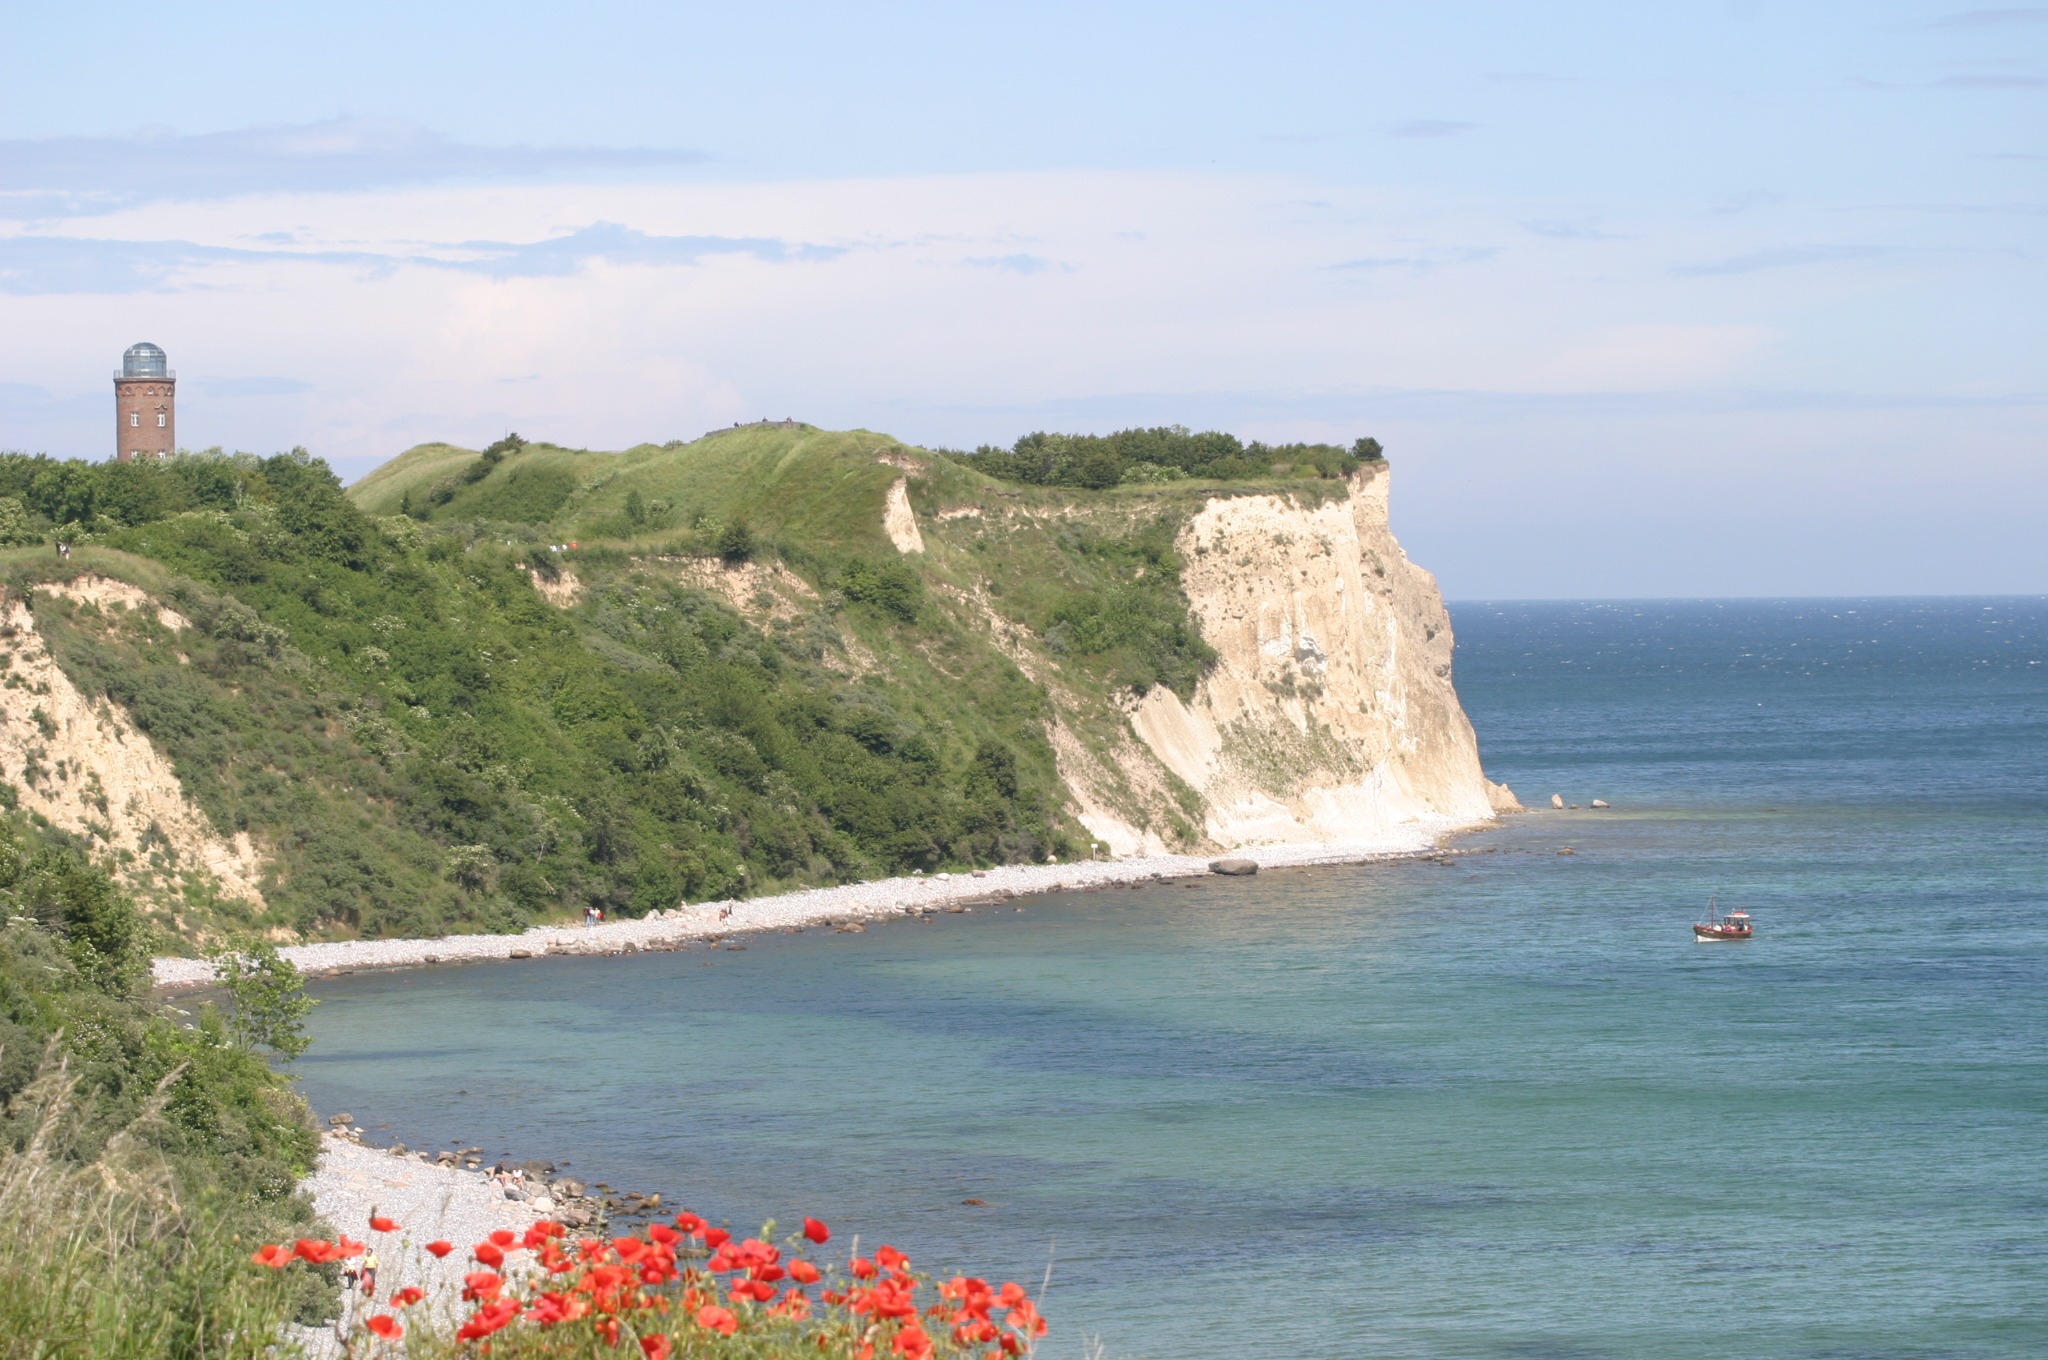
beach, sea, coast, water, nature, ocean, shore, vacation, cliff, cove, tower, bay, terrain, body of water, cape, baltic sea, white cliffs, r gen island, rugen